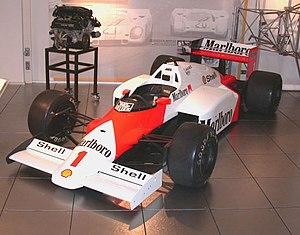
Le moteur TAG-Porsche est le fruit d'une collaboration entre le motoriste allemand Porsche et le groupe financier privé helvético-saoudien TAG. Il a été présent en Formule 1 de 1983 à 1987.
Marlboro est une marque américaine de cigarettes blondes fabriquées aux États-Unis par Philip Morris USA, une filiale d'Altria, et dans le reste du monde par Philip Morris International. Distribuée dans 170 pays, c'est la marque de cigarette la plus vendue dans le monde depuis 1972.
Le championnat du monde de Formule 1 1986 est remporté par le Français Alain Prost sur une McLaren-TAG. Williams remporte le championnat du monde des constructeurs.